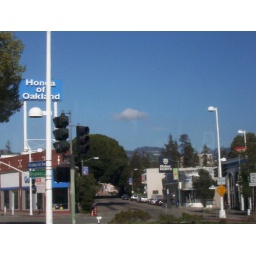
100_4453 one cloud over hill